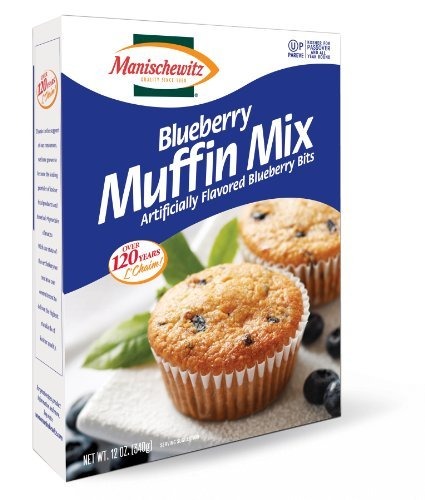
Item Name: Manischewitz Blueberry Muffin Mix 12oz
Value: 12.0
Unit: Fl Oz

Price: 14.99